Paul Goriss

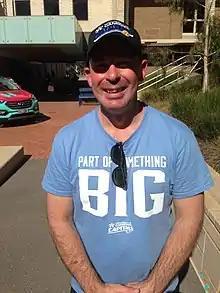
Goriss in 2019

Paul Goriss is an Australian basketball coach. He is currently head coach of the University of Canberra Capitals in the WNBL and assistant coach of the Atlanta Dream in the WNBA. He is also an assistant coach of the Australian women's national basketball team (the Opals).